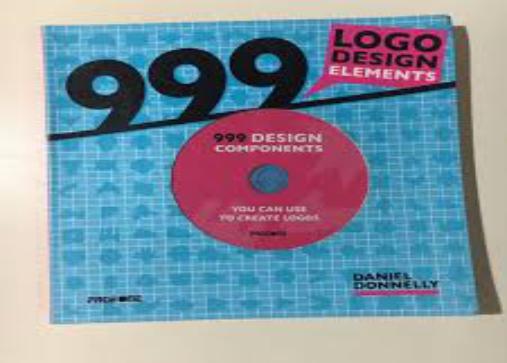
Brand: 999
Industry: Medical